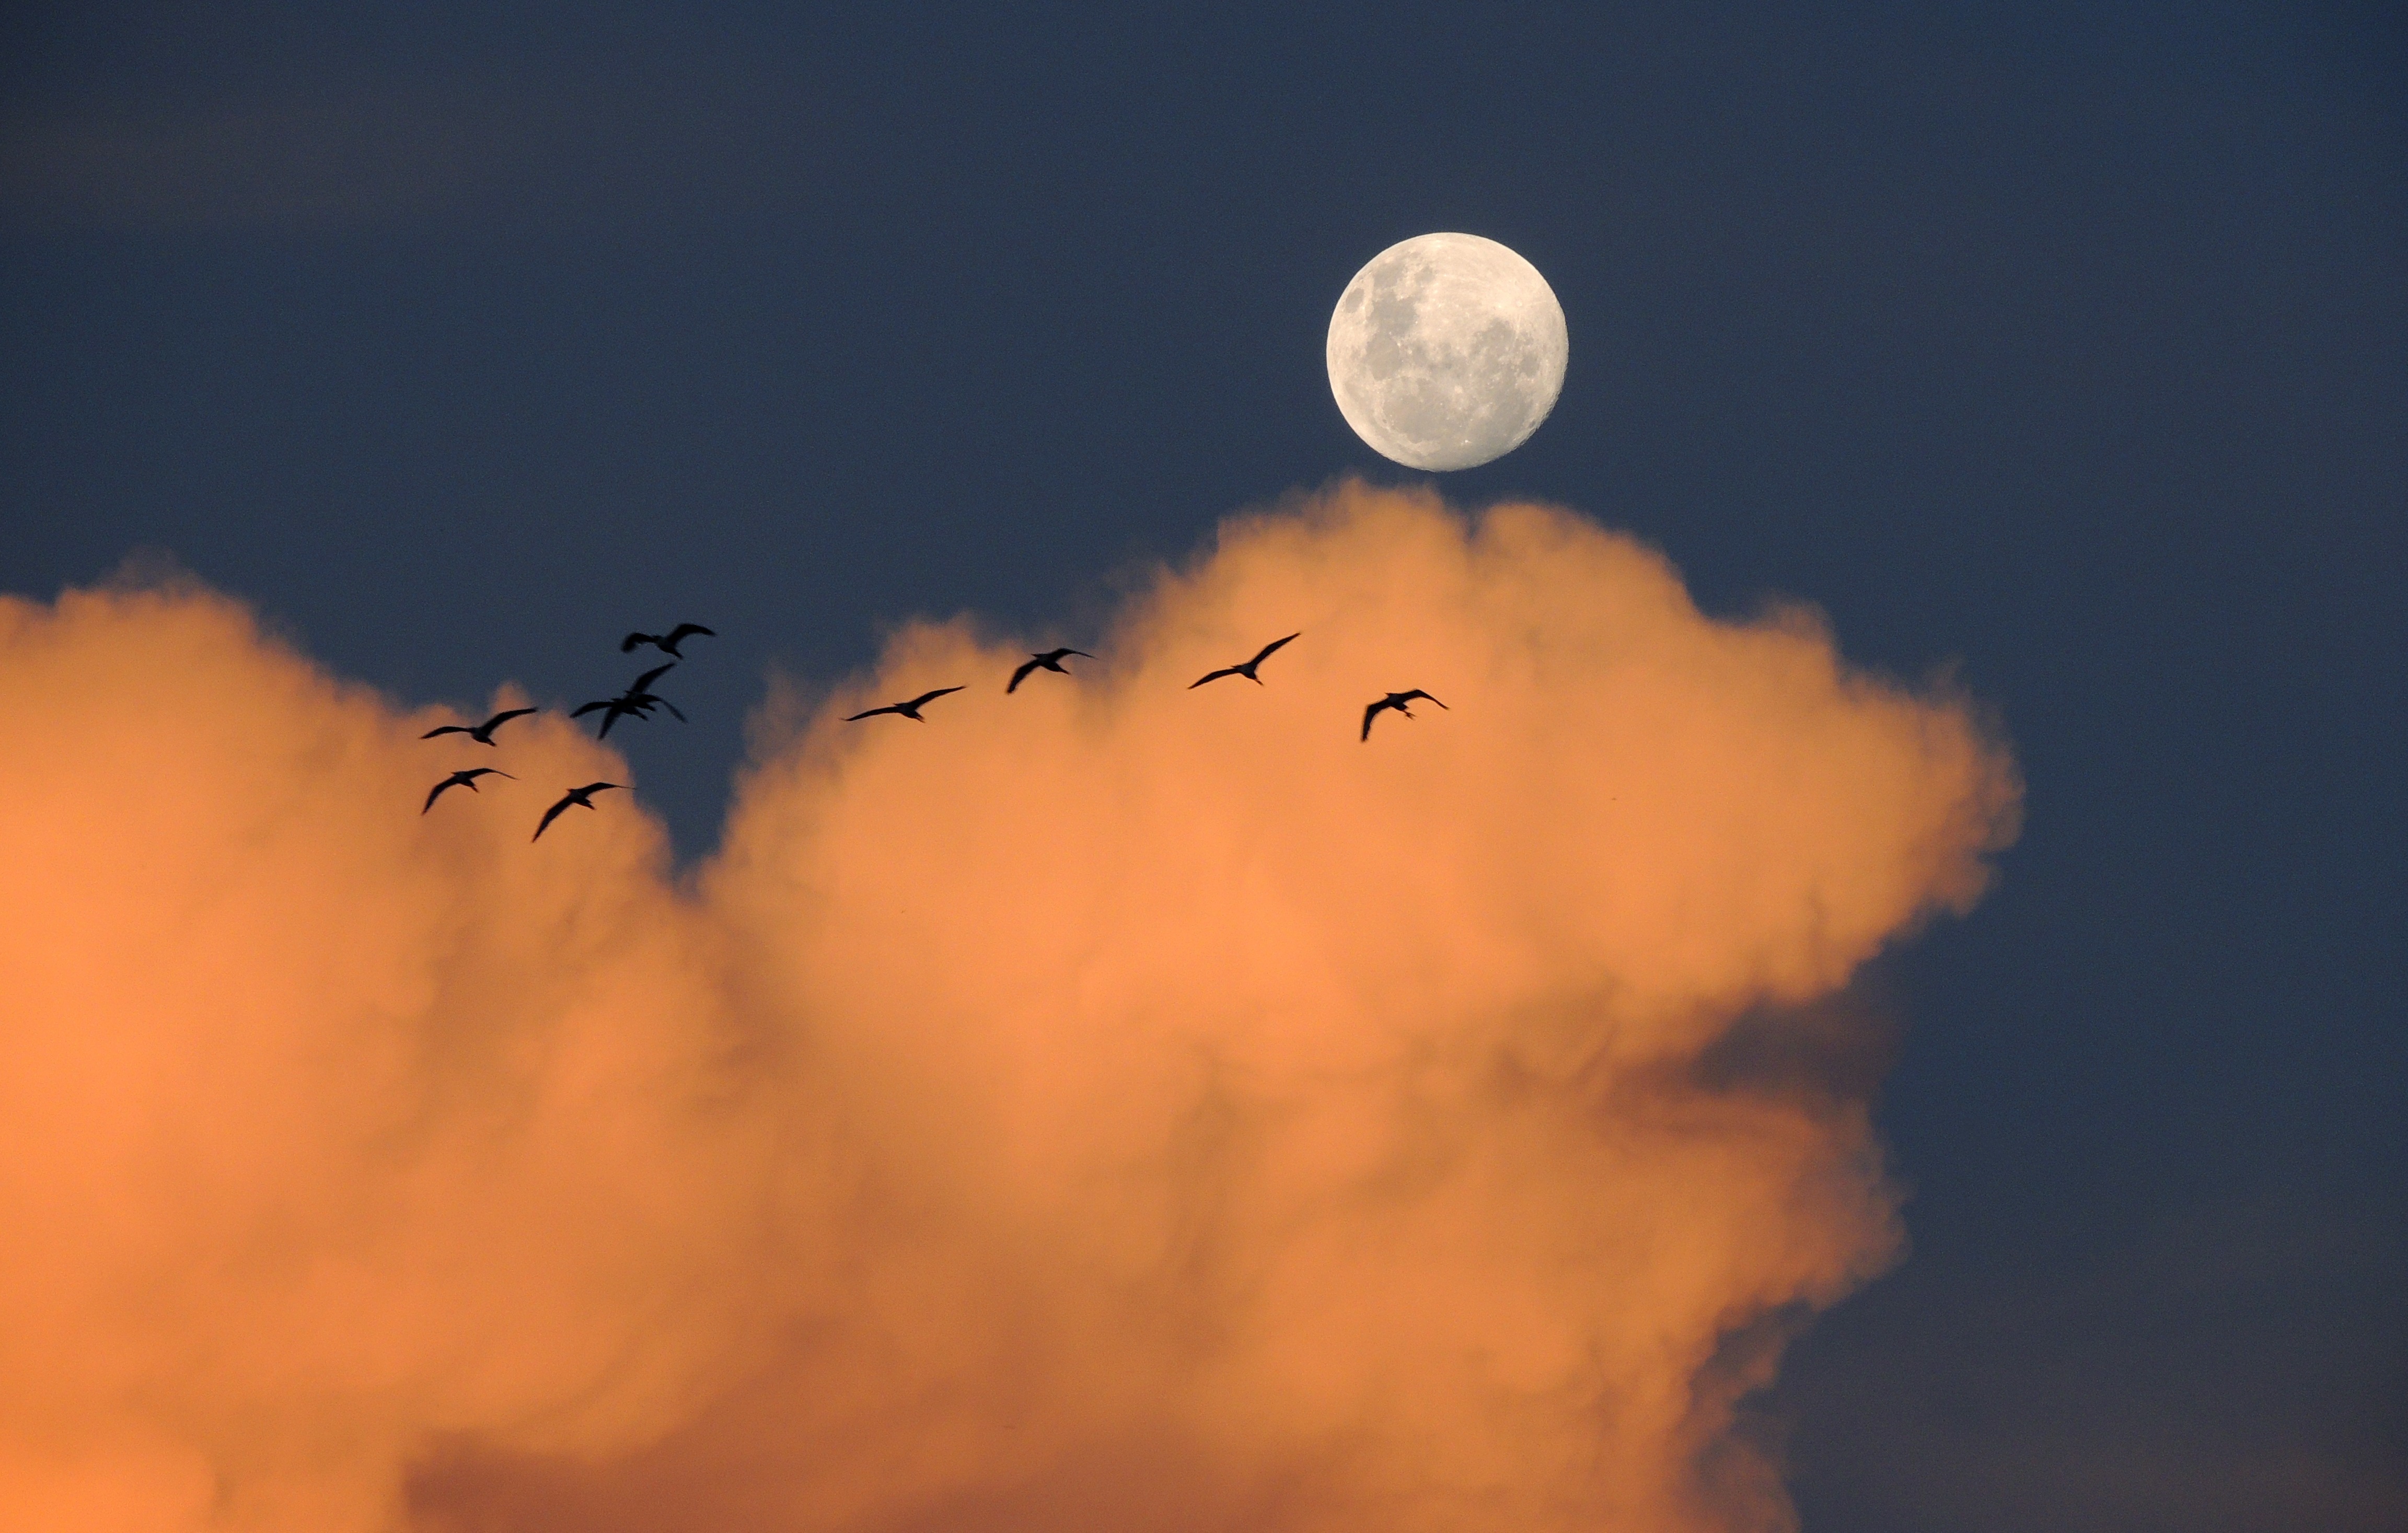
cloud, sky, sun, sunset, sunlight, atmosphere, moon, birds, clouds, day, astronomical object, meteorological phenomenon, atmosphere of earth, of day